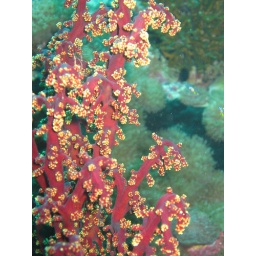
Sea tree red under flash